S-Bahn

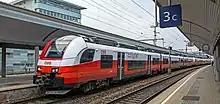
A Siemens Desiro Mainline EMU of the Vienna S-Bahn

The beginning of the 20th century saw the first electric trains, which in Germany operated at 15,000 V on overhead lines. The "Berliner Stadt-, Ring- und Vorortbahn" instead implemented direct current multiple units running on 750 V from a third rail. In 1924, the first electrified route went into service. The third rail was chosen because it made both the modifications of the rail tracks (especially in tunnels and under bridges) and the side-by-side use of electric and steam trains easier.